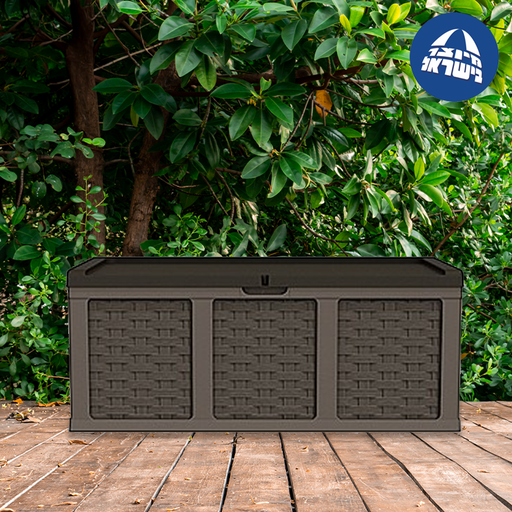
קטגוריה: מחדשים את הבית
תיאור: ארגז אחסון ענק בנפח 634 ליטר